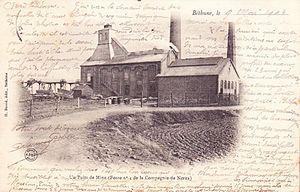
La Fosse n° 4 - 4 bis de la Compagnie des mines de Nœux était un charbonnage constitué de deux puits situé à Hersin-Coupigny, Pas-de-Calais, Nord-Pas-de-Calais, France.
La Compagnie des mines de Nœux est une compagnie minière dépendant de la Compagnie des mines de Vicoigne qui exploitait la houille dans le Bassin minier du Nord-Pas-de-Calais, grâce à des puits établis à Nœux-les-Mines, Hersin-Coupigny, Barlin, Labourse, Verquin, et dans une moindre mesure, Bouvigny-Boyeffles, Fouquières-lès-Béthune et Béthune. Des puits ont même été tentés sans succès à Ruitz et à Houchain.